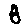
Label: 8